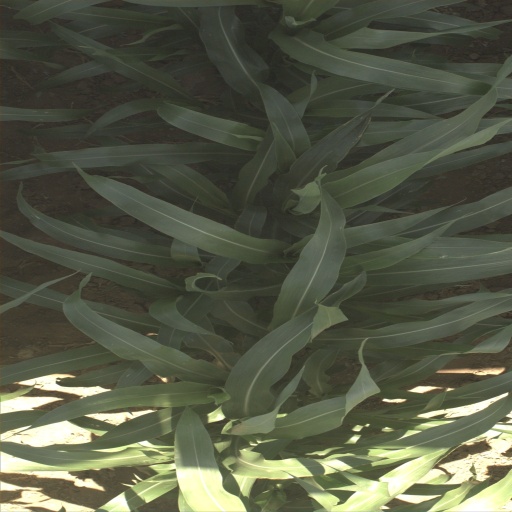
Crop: sorghum